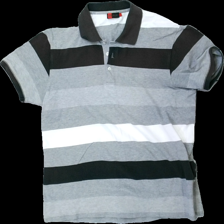
View: front
Type: T-shirt
Category: Men
Brand: Not in the list
Brand text on label: Gs sports
Colors: Grey, Black, White
Material: 100% Cotton
Pattern: Striped
Cut: Regular
Size: L
Season: All
Price range: <50
Recommended usage: Recycle
Description: Striped t-shirt with collar
Comment: washed out